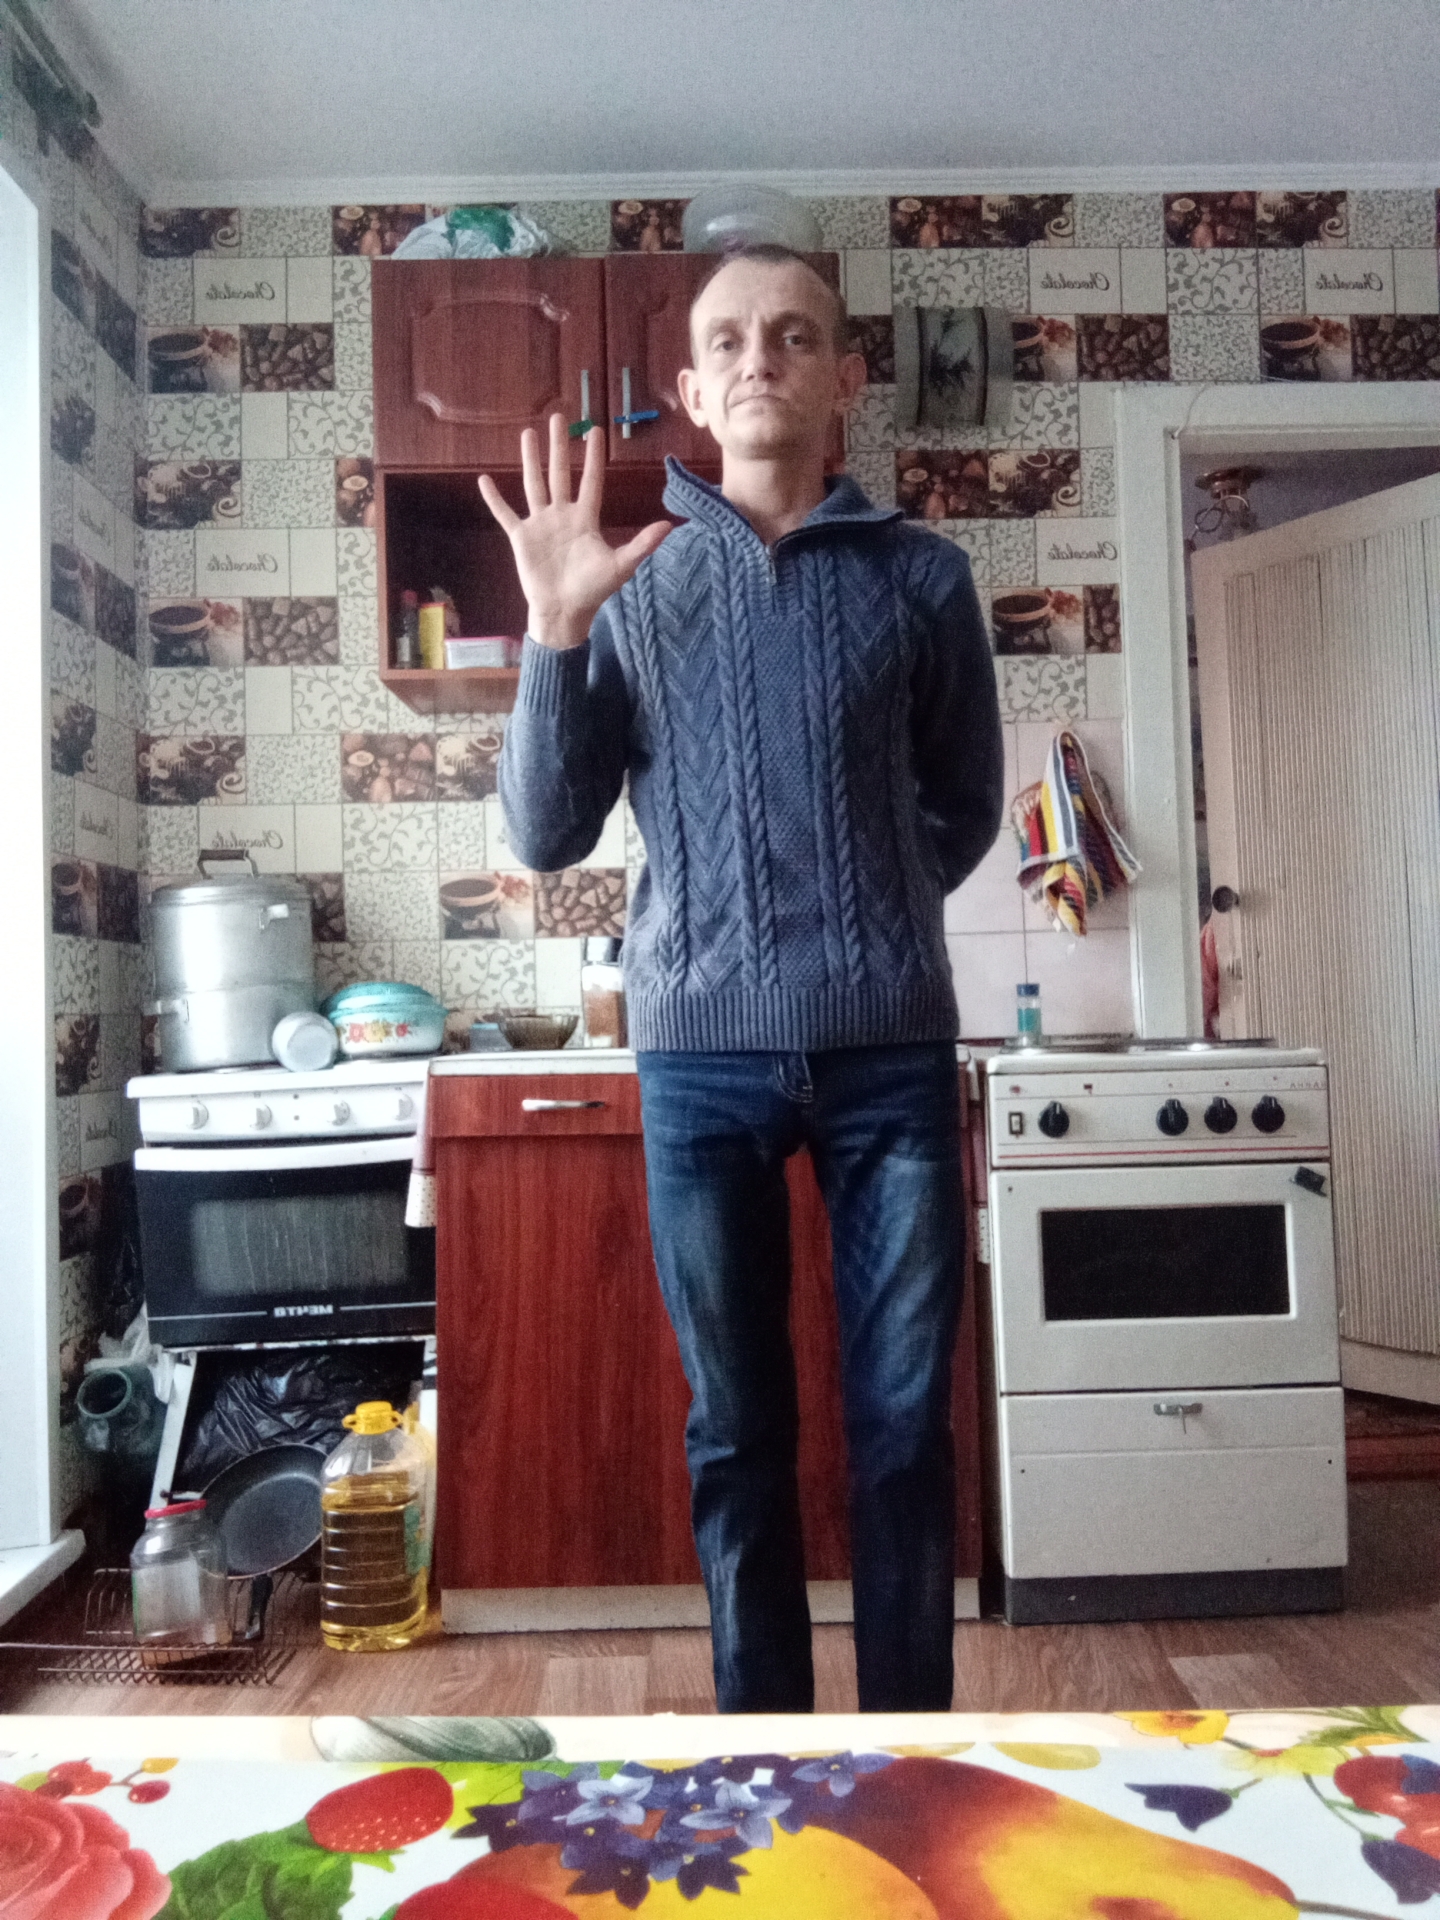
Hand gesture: palm